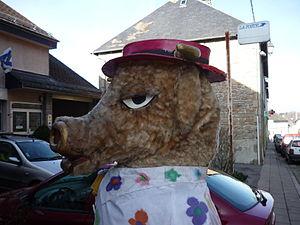
Le Géant-Bœuf du Carnaval de Paris est un géant catalan de Paris construit en 1998 à Gennevilliers près de Paris par le scénographe, décorateur, marionnettiste Rafaël Estève assisté de sa fille Ophélie. La chemise du géant a été réalisée par la couturière professionnelle Sofia Djerbi.
Le papier mâché est un matériau de construction composé de plusieurs bandelettes de papier, auxquelles on ajoute parfois des morceaux de textile pour le rendre plus solide, qui sont assemblées par une colle humide type colle à papiers peints. Lorsque la colle sèche, l'objet ainsi formé durcit, devient très résistant et garde la forme.